Raj Deepak Shetty

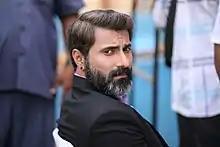
Raj Dipak Shetty

Raj Dipak Shetty (born 18 October 1978) is an Indian actor, predominantly working in Kannada and Telugu films.